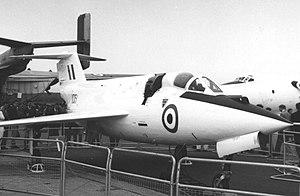
Le Saunders-Roe SR.53 était un prototype britannique d'intercepteur à propulsion mixte par turboréacteur et moteur-fusée, conçu par Saunders-Roe pour la Royal Air Force au début des années 1950. Tel qu'initialement prévu, le SR.53 aurait été utilisé comme appareil d'interception, utilisant sa propulsion par moteur-fusée pour rapidement prendre de l'altitude et aller à la rencontre de bombardiers ennemis effectuant des intrusions à grande vitesse au-dessus du territoire britannique. Après sa passe d'attaque, l'avion aurait pu rentrer à sa base en utilisant son turboréacteur, considéré comme le moyen de propulsion secondaire.